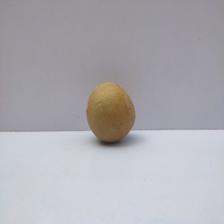
Size: Medium